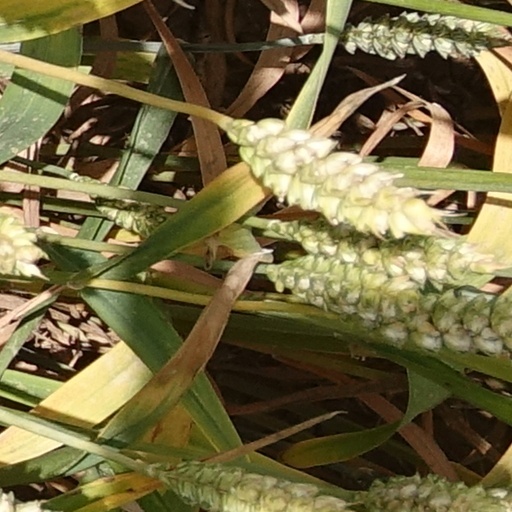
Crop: wheat